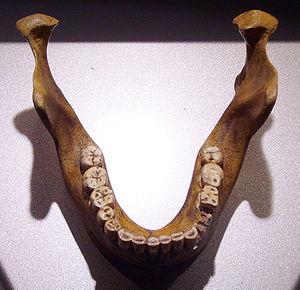
La mandibule de Mauer est le plus ancien fossile du genre Homo découvert en Allemagne. Elle a été trouvée en 1907 dans une sablière de la ville de Mauer, à environ 10 km au sud-est de Heidelberg. Elle a servi à définir une nouvelle espèce, Homo heidelbergensis, dont elle constitue de fait l'holotype. En 2010 la mandibule a été datée pour la première fois à 609 000 ± 40 000 ans.
Cette liste de fossiles d'hominidés présente un certain nombre de fossiles d'hominines selon un classement chronologique. Il existe des milliers de fossiles, dont beaucoup sont fragmentaires et ne consistent qu'en de simples dents ou fragments d'os isolés. Cette liste ne se veut pas exhaustive, mais présente les principaux spécimens découverts. La plupart de ces fossiles se situent sur des branches ou des rameaux distincts de la branche hypothétique menant à Homo sapiens.